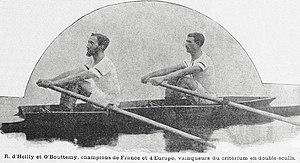
Robert D'Heilly et Octave Bouttemy, Champions de France et d'Europe en 1901 en double-sculls, et vainqueurs du Critérium du Championnat de la Seine en octobre 1901 (ci-dessus)
Le Rowing-Club Paris - Société des Régates parisiennes - est le troisième club d'aviron à avoir été créé en France, et le premier de la région parisienne. Sa création, en 1853, a suivi les créations de la Société des Régates du Havre et du Club Nautique et Athlétique de Rouen.